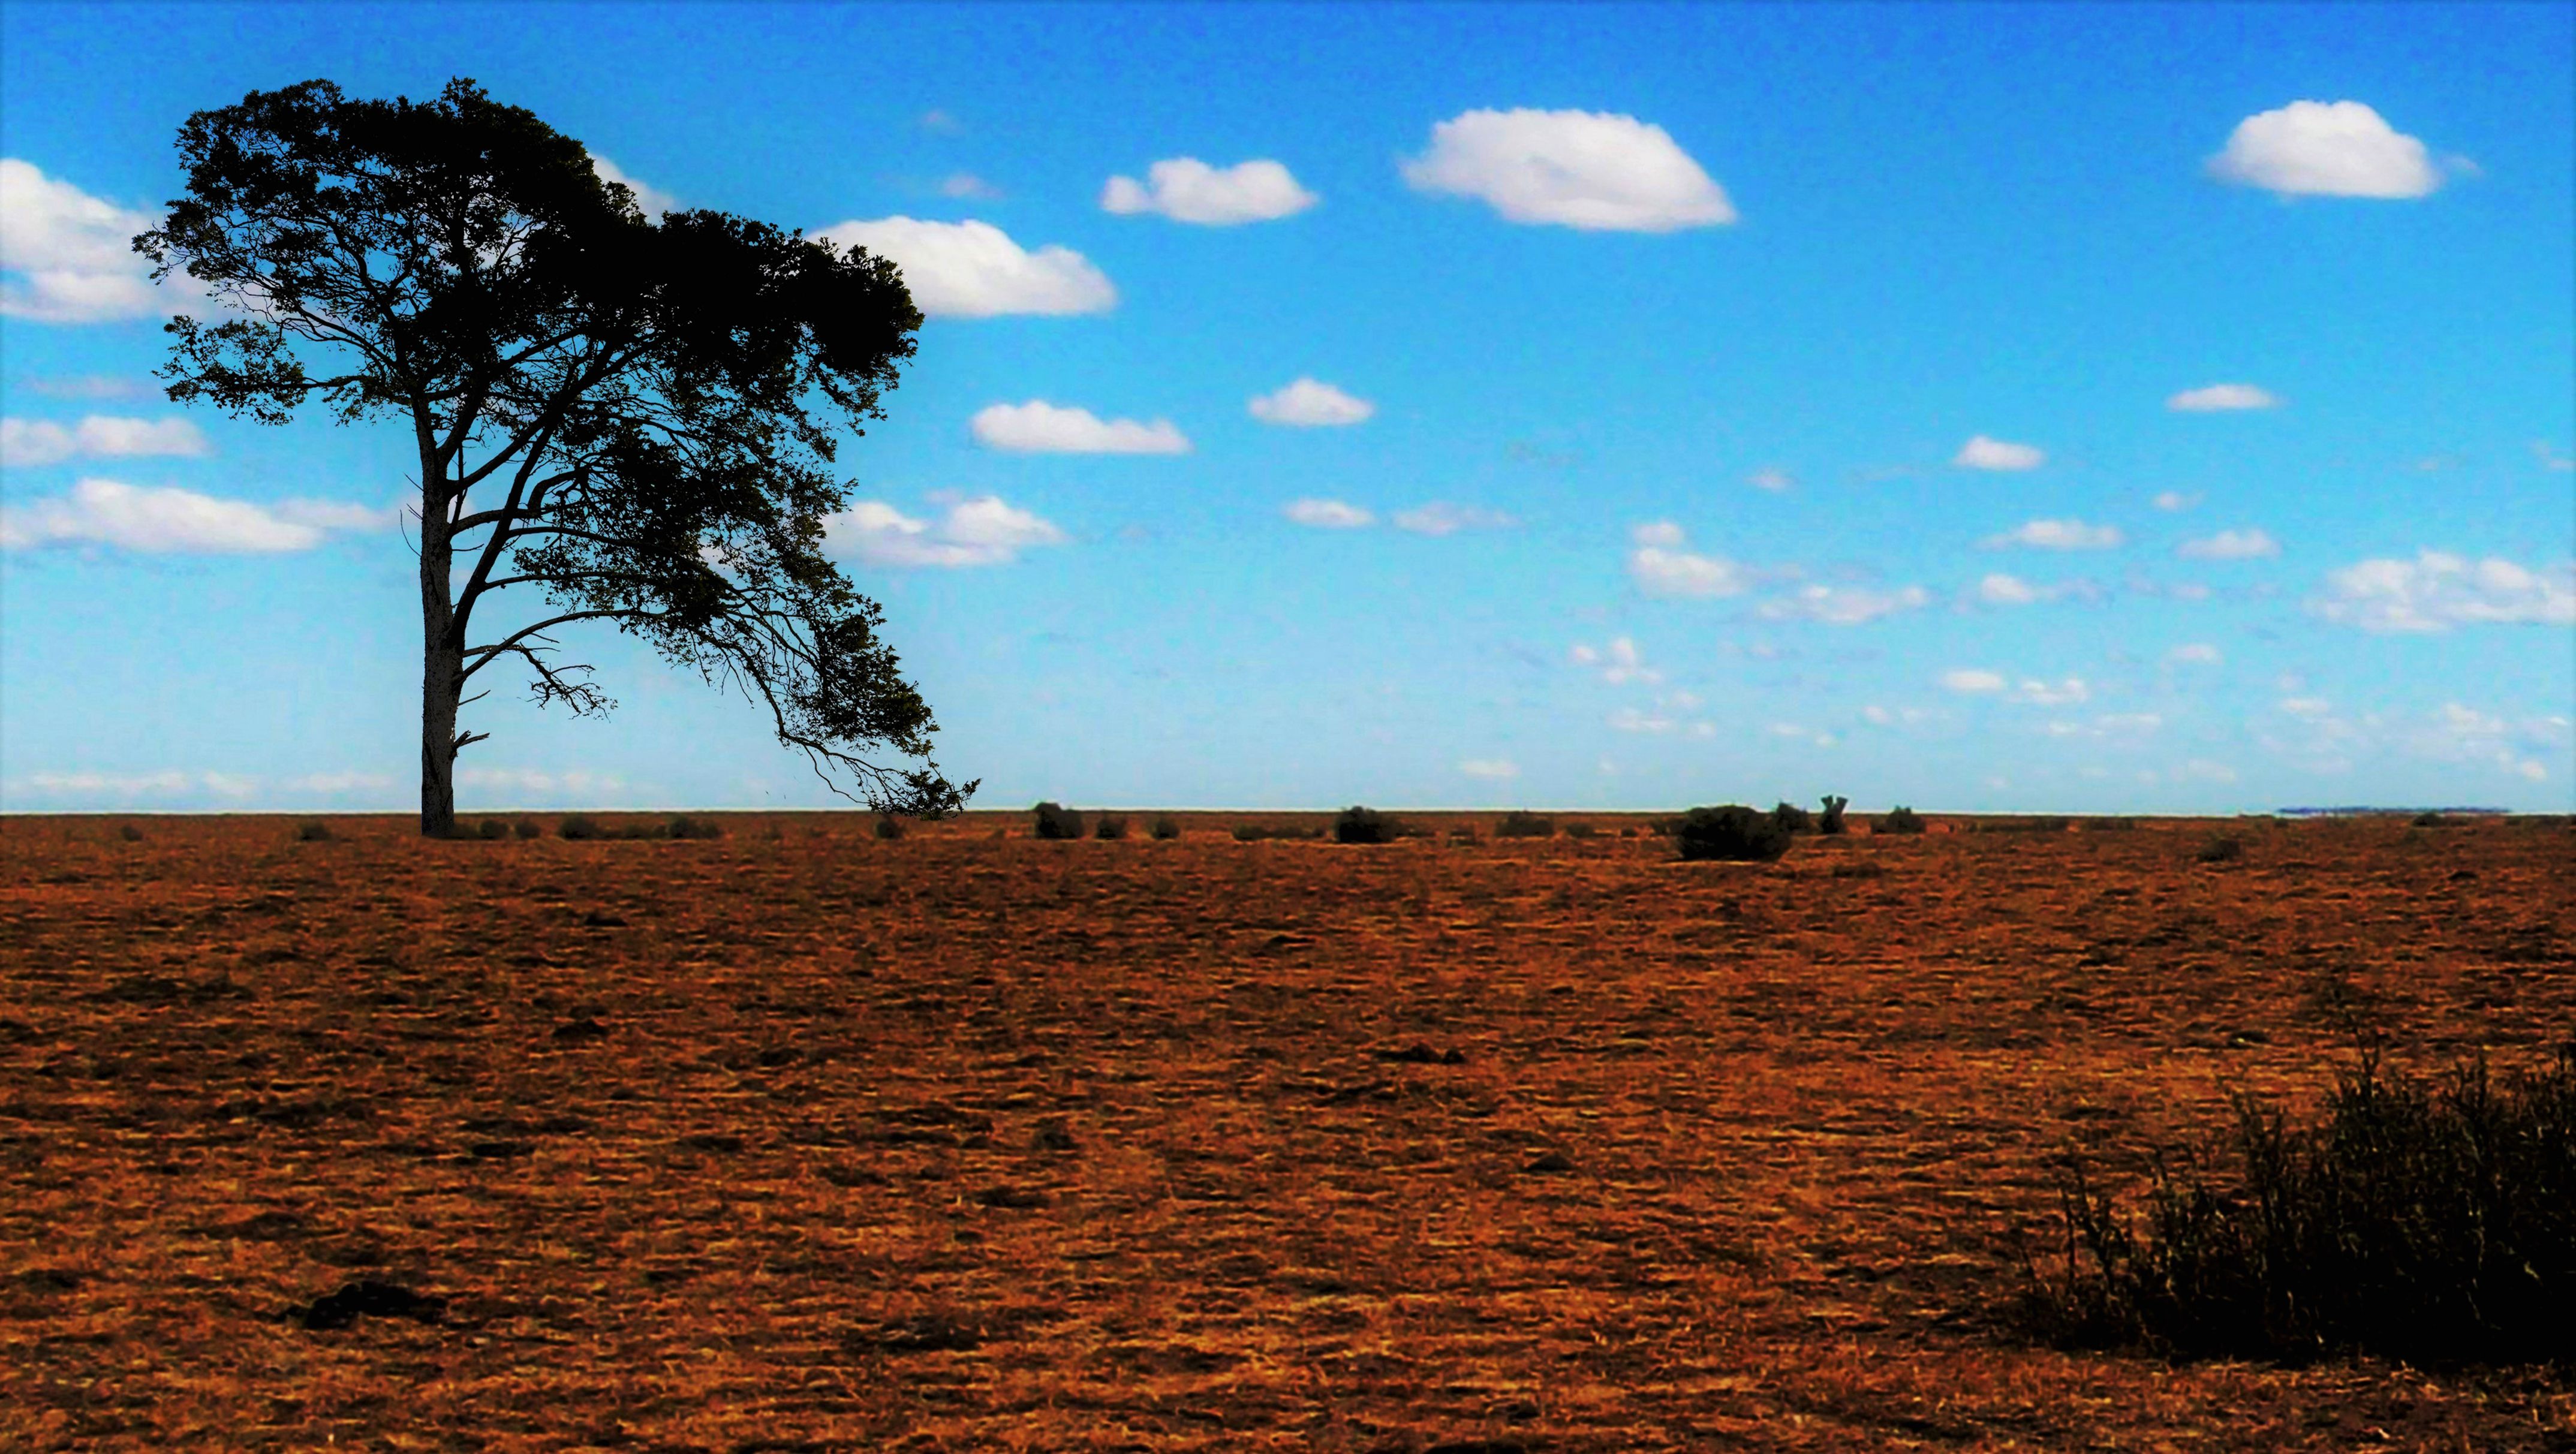
A Lonely Tree In The Desert
A vast, semi-desert landscape of red sand with scattered grassy vegetation. On the left a solitary tree stands against a blue sky dotted with small white clouds.
A wide shot from a distance taken at eye level in daylight of a vast, semi-desert landscape of red sand with scattered grassy vegetation. The contrast between the blue sky and the red ground creates an atmosphere of magic and mystery. The lone tree helps create a sense of vastness and multiple dimensions.
Labels: Ground, Field, Grassland, Nature, Outdoors, Savanna, Sky, Plant, Tree, Landscape, Land, Scenery, Horizon, Soil, Plants
Camera: EASTMAN KODAK COMPANY KODAK EASYSHARE M863 DIGITAL CAMERA
Aperture: F5.5
Exposure: 1/416 sec
ISO: 64
Focal length: 5.7 mm